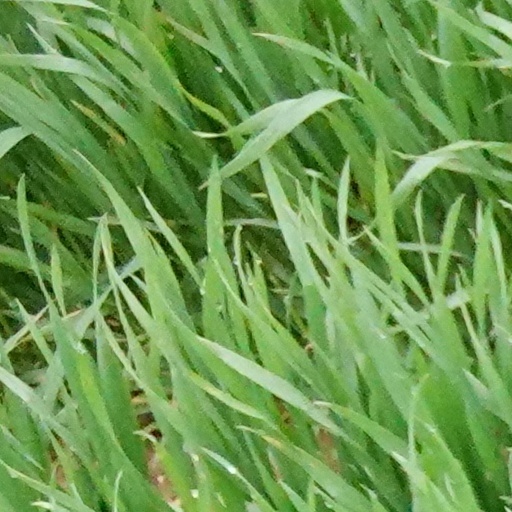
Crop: wheat